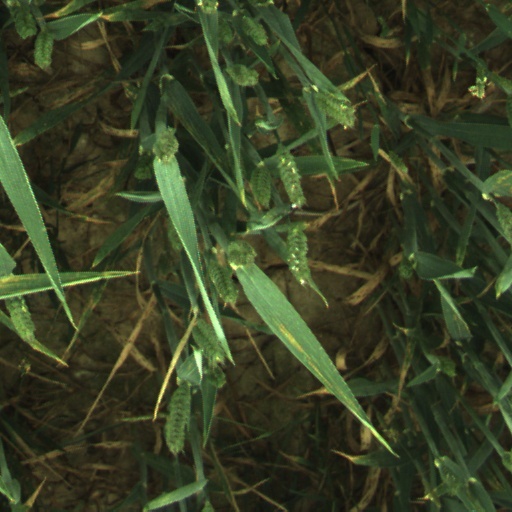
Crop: wheat